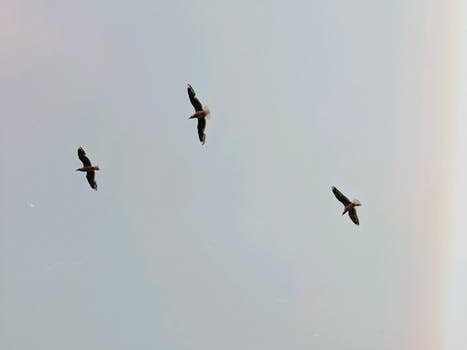
Label: No Watermark